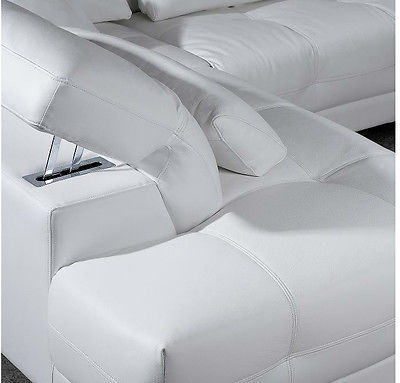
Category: sofa